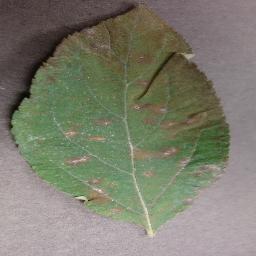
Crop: apple
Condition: cedar_rust